Joschka Fischer

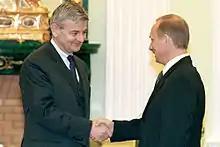
Fischer with Russian president Vladimir Putin on 13 February 2001

From 1983 to 1985, Fischer was a member of the Bundestag for the Green party. His stint in federal parliament saw him frequently engage in a frank and confrontational debating style, exemplified by an incident on 18 October 1984, when he addressed Richard Stücklen, then vice president of the parliament, with the words: "If I may say so, Mr. President, you are an asshole" (German: ""). In 1985, Fischer became Minister for the Environment in the Landtag of Hesse in the first governmental Red-Green coalition between the Social Democratic Party of Germany (SPD) and the Greens. Fischer caused a stir when he appeared at his oath of office ceremony wearing trainers. These trainers are now part of the shoe collection at the German Leather and Shoe Museum in Offenbach, Hesse.